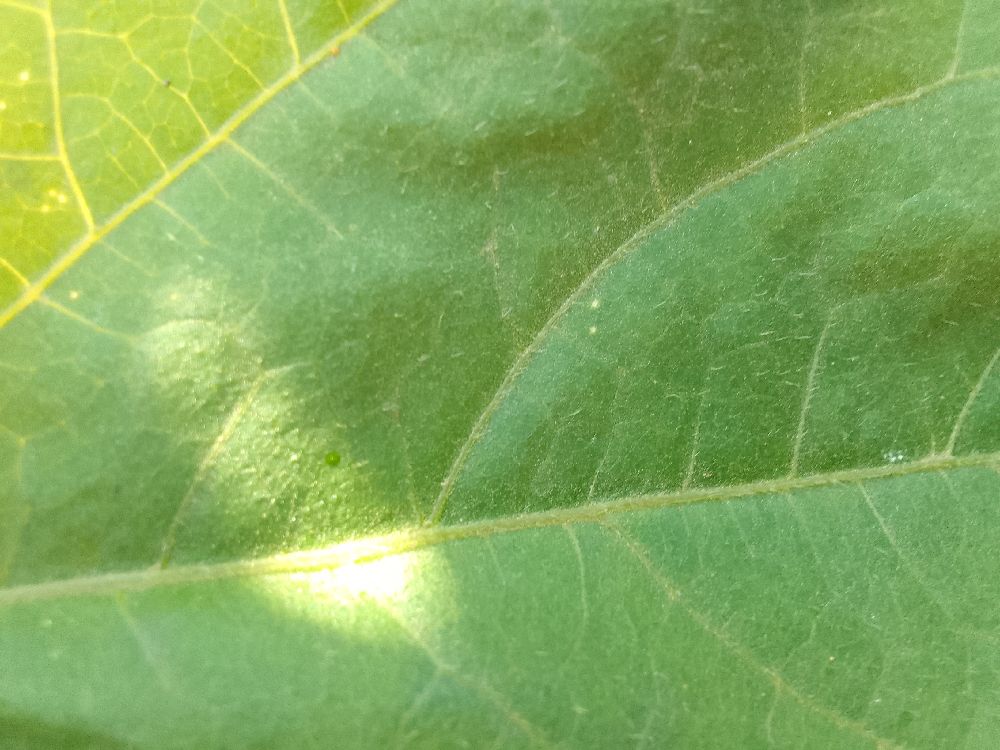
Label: healthy